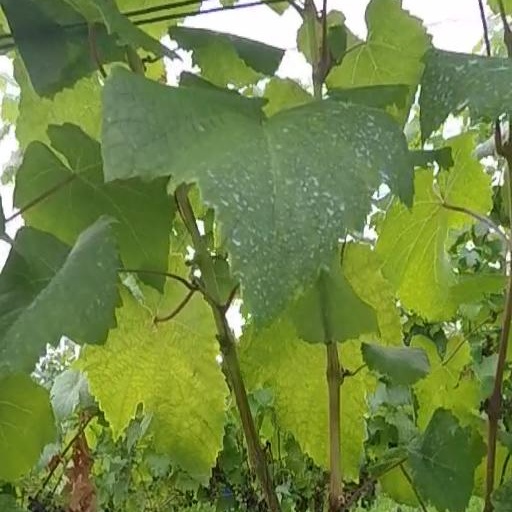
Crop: grape